Civilization (film)

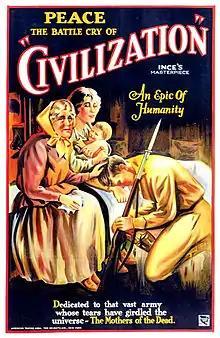

Civilization is a 1916 American pacifist drama film produced by Thomas H. Ince, written by C. Gardner Sullivan and Edward Sloman, and directed by Ince, Reginald Barker and Raymond B. West. The story involves a submarine commander who refuses to fire at a civilian ocean liner supposedly carrying ammunition for his country's enemies. The film was a big-budget spectacle that was compared to both "The Birth of a Nation" and the paintings of Jean-François Millet. The film was a popular success and was credited by the Democratic National Committee with helping to re-elect Woodrow Wilson as the U.S. president in 1916. The film was one of the early movies to depict Jesus Christ as a character, leading some to criticize the depiction as in "poor taste."